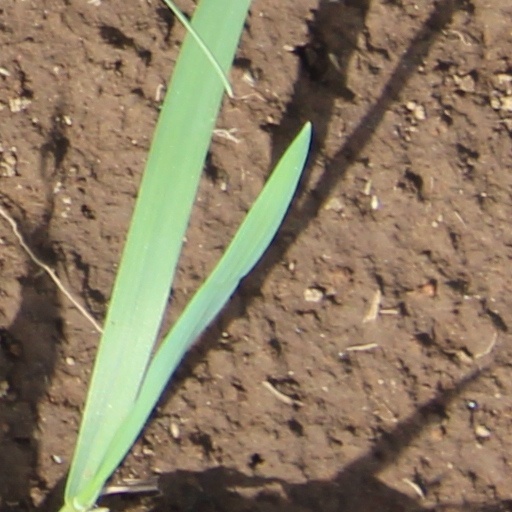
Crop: wheat